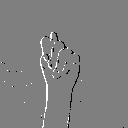
ASL letter: t